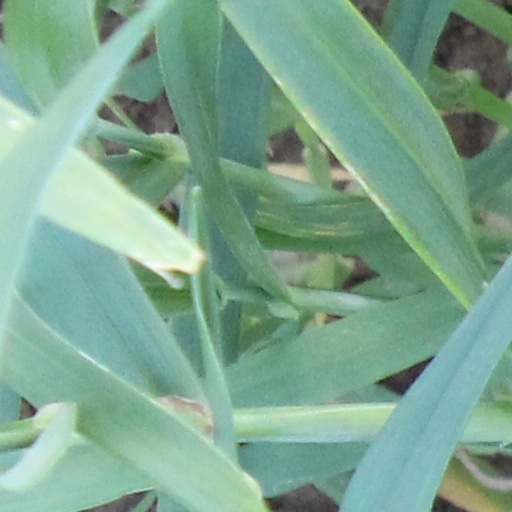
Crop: wheat